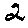
Label: 2